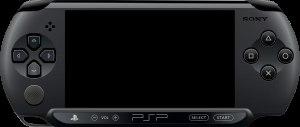
La PlayStation Portable est la première console de jeux vidéo portable de Sony, commercialisée entre 2004 et 2014. Elle marque un tournant dans l'histoire des consoles portables, car elle propose une qualité d'image et des capacités générales approchant celles de la PlayStation 2, une console de salon.